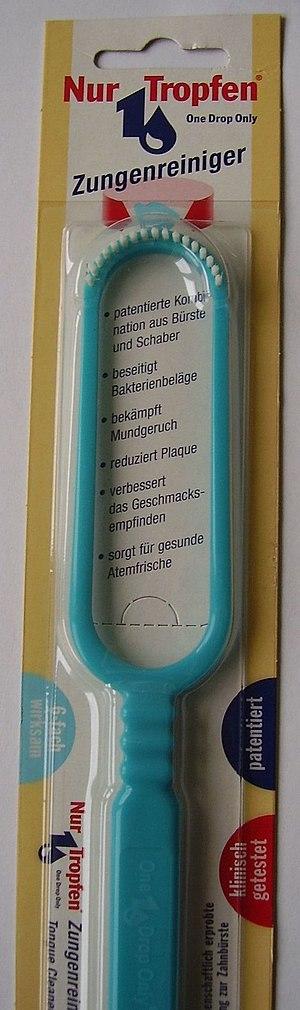
L’hygiène bucco-dentaire, appelée aussi hygiène buccale, est un ensemble de pratiques permettant d'éliminer la plaque dentaire qui se forme naturellement et en permanence à la surface des dents. L'élimination de la plaque dentaire permet d'éviter les maladies parodontales. En effet, les bactéries sont responsables d'une irritation des gencives, qui deviennent rouges, gonflées ou ulcérées, et saignent abondamment à la moindre sollicitation mécanique. Cette situation risque de dégénérer en parodontite entraînant l'apparition de mobilité puis la perte des dents.